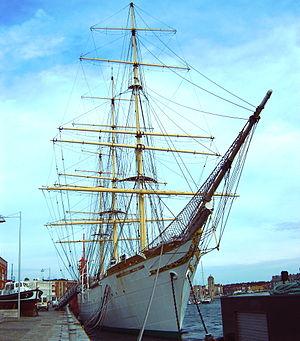
Le trois-mâts carré Duchesse Anne est un bateau-musée datant de 1901 (Musée portuaire de Dunkerque, Nord, France).
Article principal : Navire musée